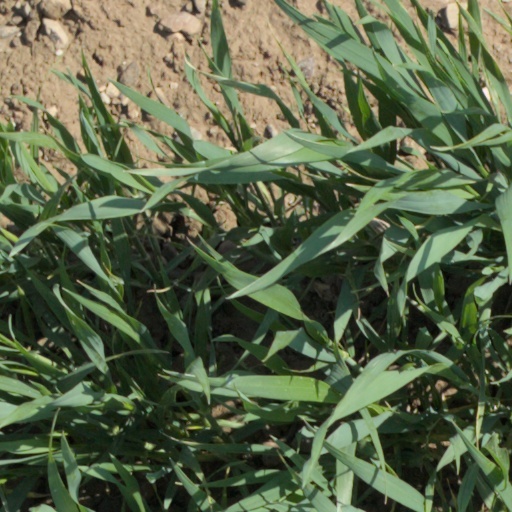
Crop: wheat